Cottey College

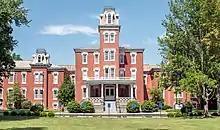

Cottey College is a private women's college in Nevada, Missouri. It was founded by Virginia Alice (Cottey) Stockard in 1884. Since 1927, it has been owned and supported by the P.E.O. Sisterhood, a philanthropic women's organization based in Des Moines, Iowa. For most of its history, Cottey was a two-year liberal arts college, and in 2011 it achieved accreditation as a four-year baccalaureate-granting college. It had 266 students enrolled in 2023.